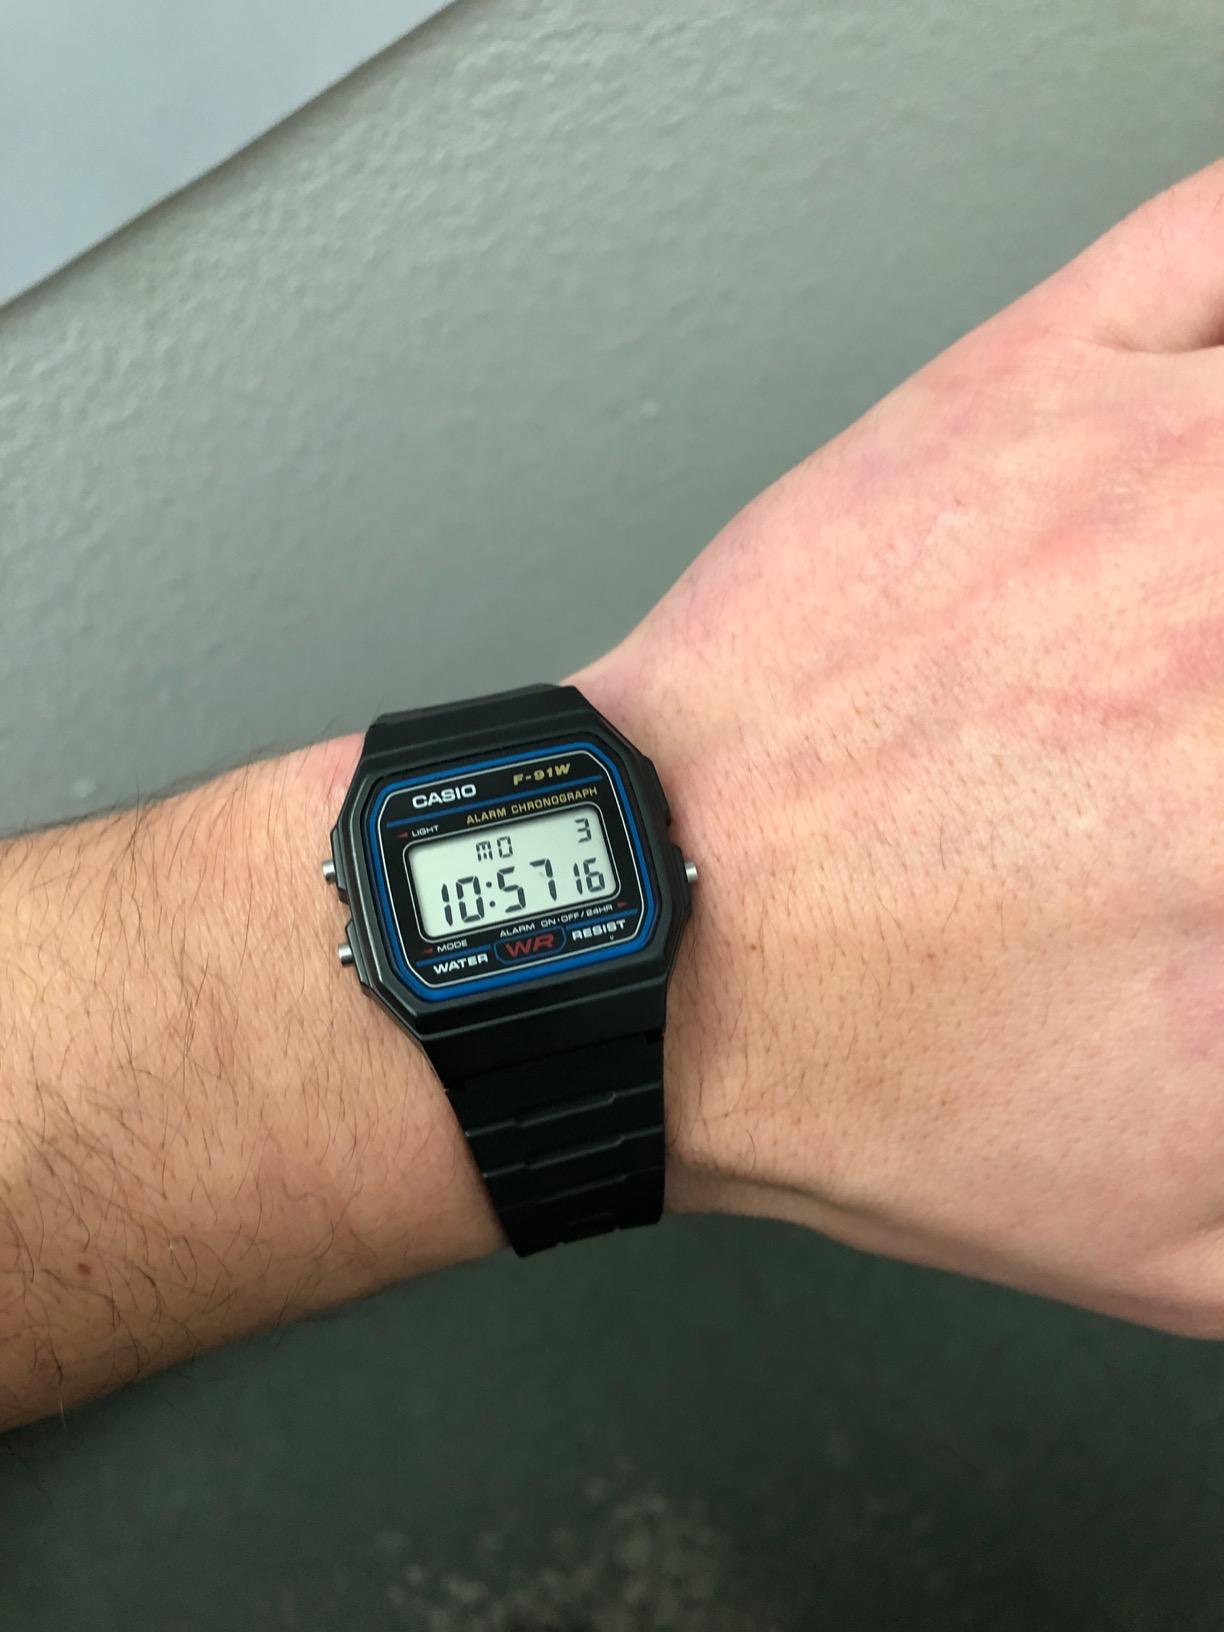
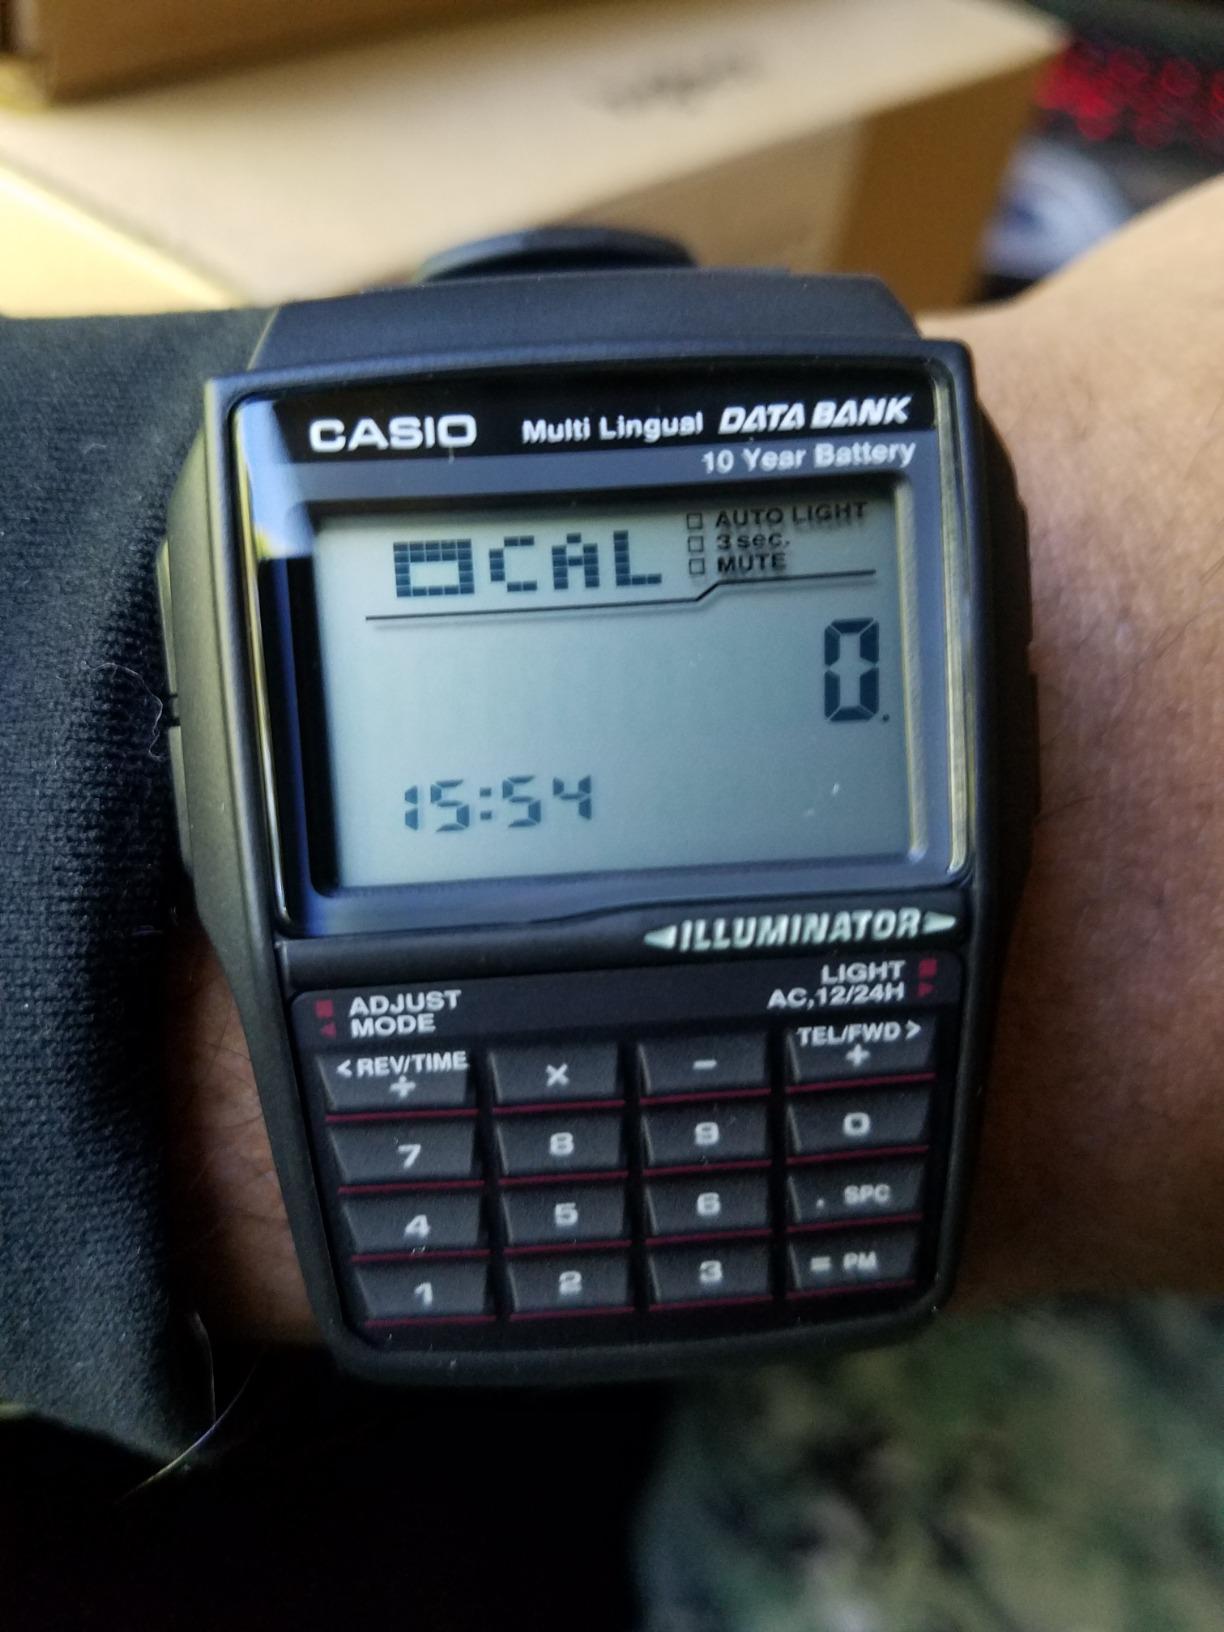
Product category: accessories_watch
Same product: no